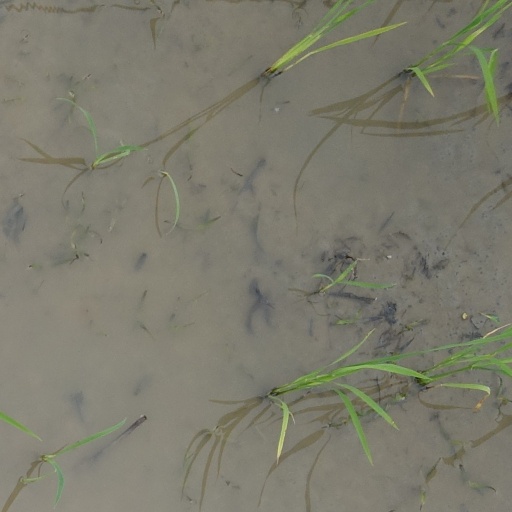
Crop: rice